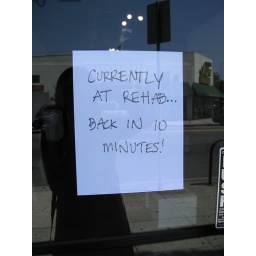
Imagine 2 mannequins dressed in white and black with this note stuck on the window.... Only in Melrose = )